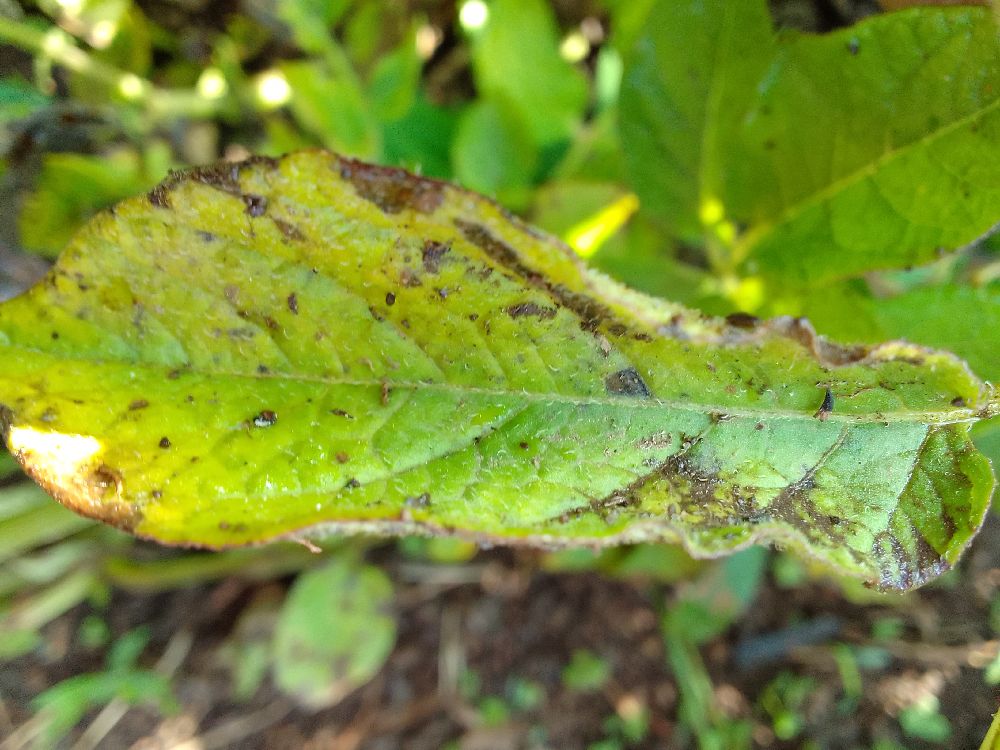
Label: Early blight